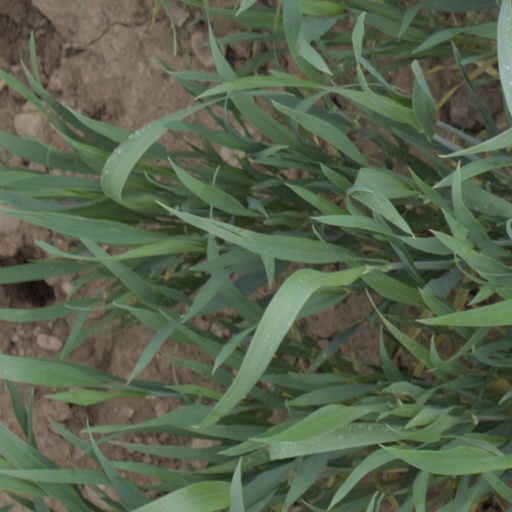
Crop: wheat